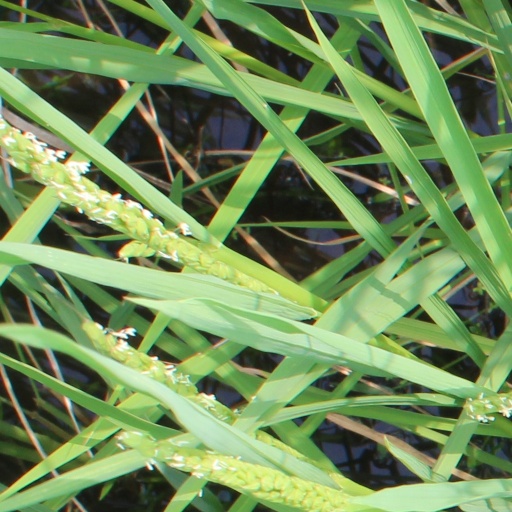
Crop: rice